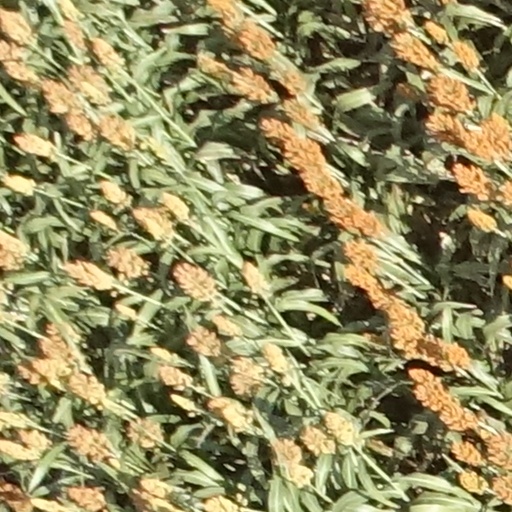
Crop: sorghum